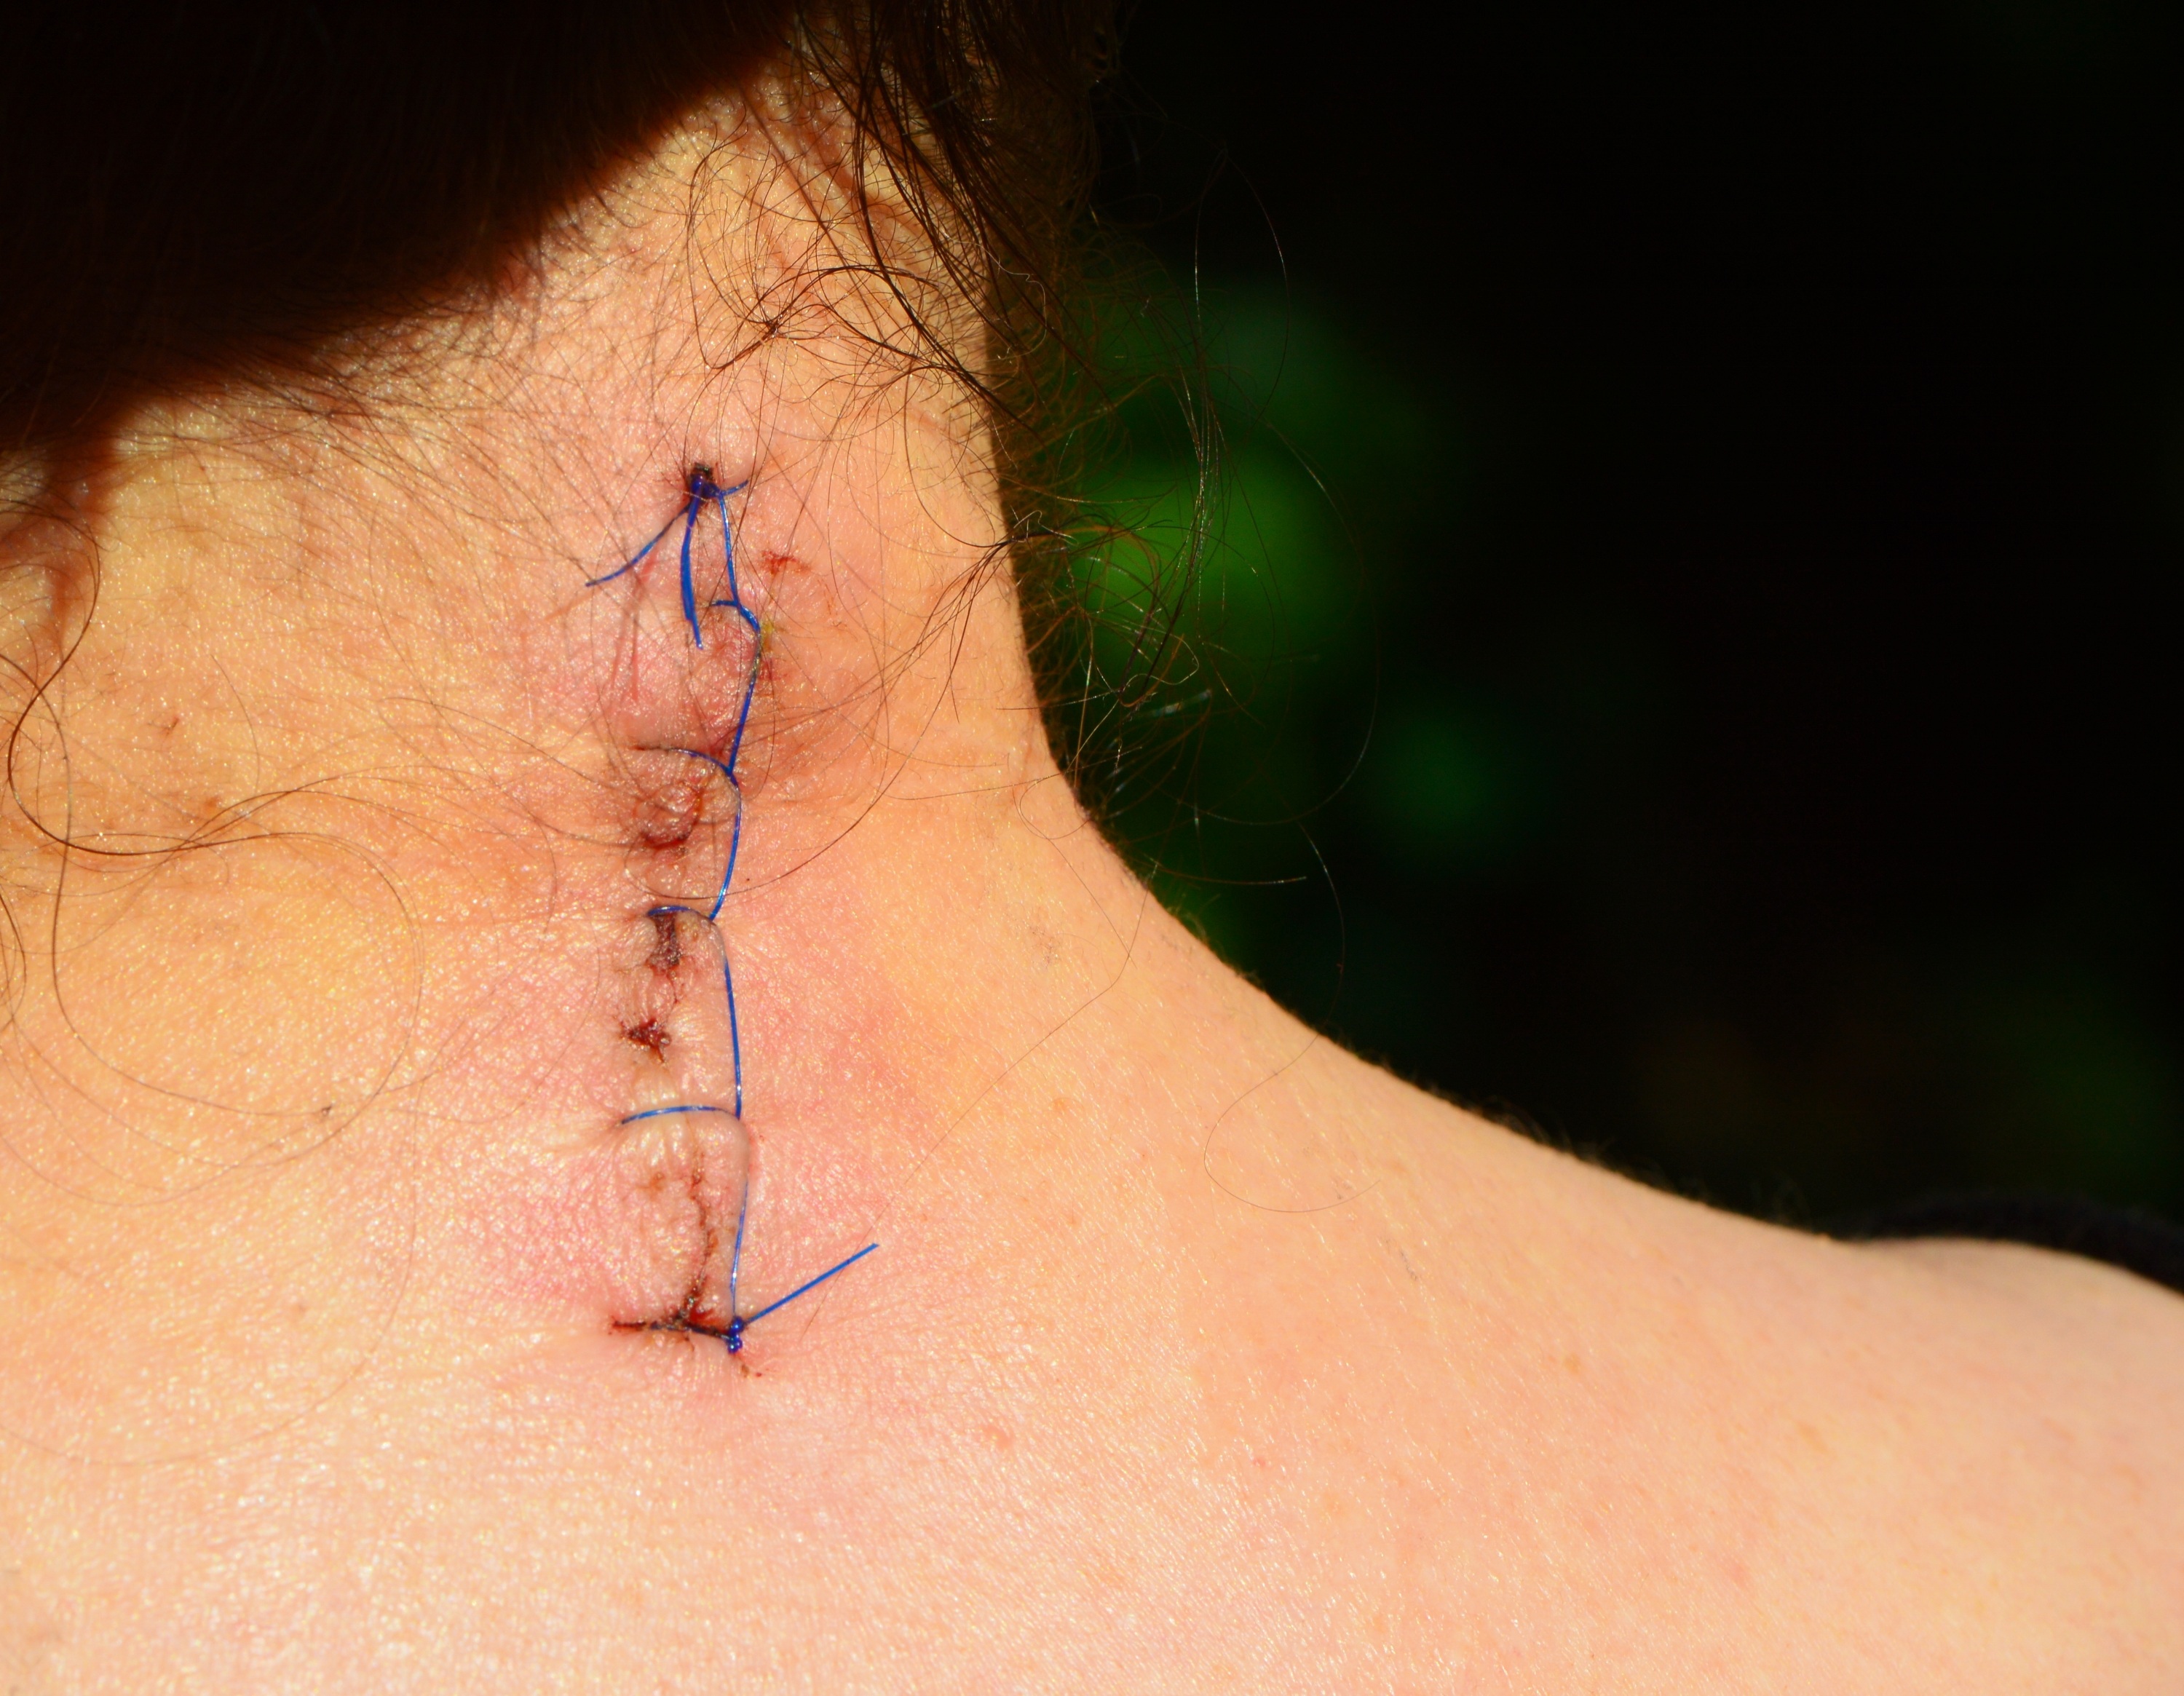
hand, finger, insect, arm, invertebrate, chest, close up, human body, neck, eye, skin, hospital, pain, organ, right, doctor, medical, macro photography, scar, wound, operation, surgeon, healing, seam, sewn, discogenic operational, cervical spine, c6 c7, op, surgical intervention, intervertebral discs